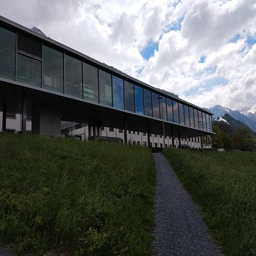
University of Liechtenstein